Stefano Maria Legnani

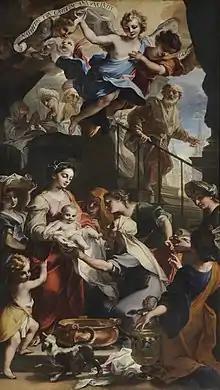
"Nativity with in the background the civic tower and the church of San Lorenzo"

In Novara, he painted the cupola of San Gaudenzio. In Milan, he painted frescoes of the life of St James at the church of Sant'Angelo. He also painted frescoes in the Cathedral of Monza. He also painted in Turin and Genoa.